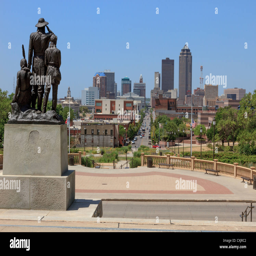
pioneers of the statue overlooking downtown skyline